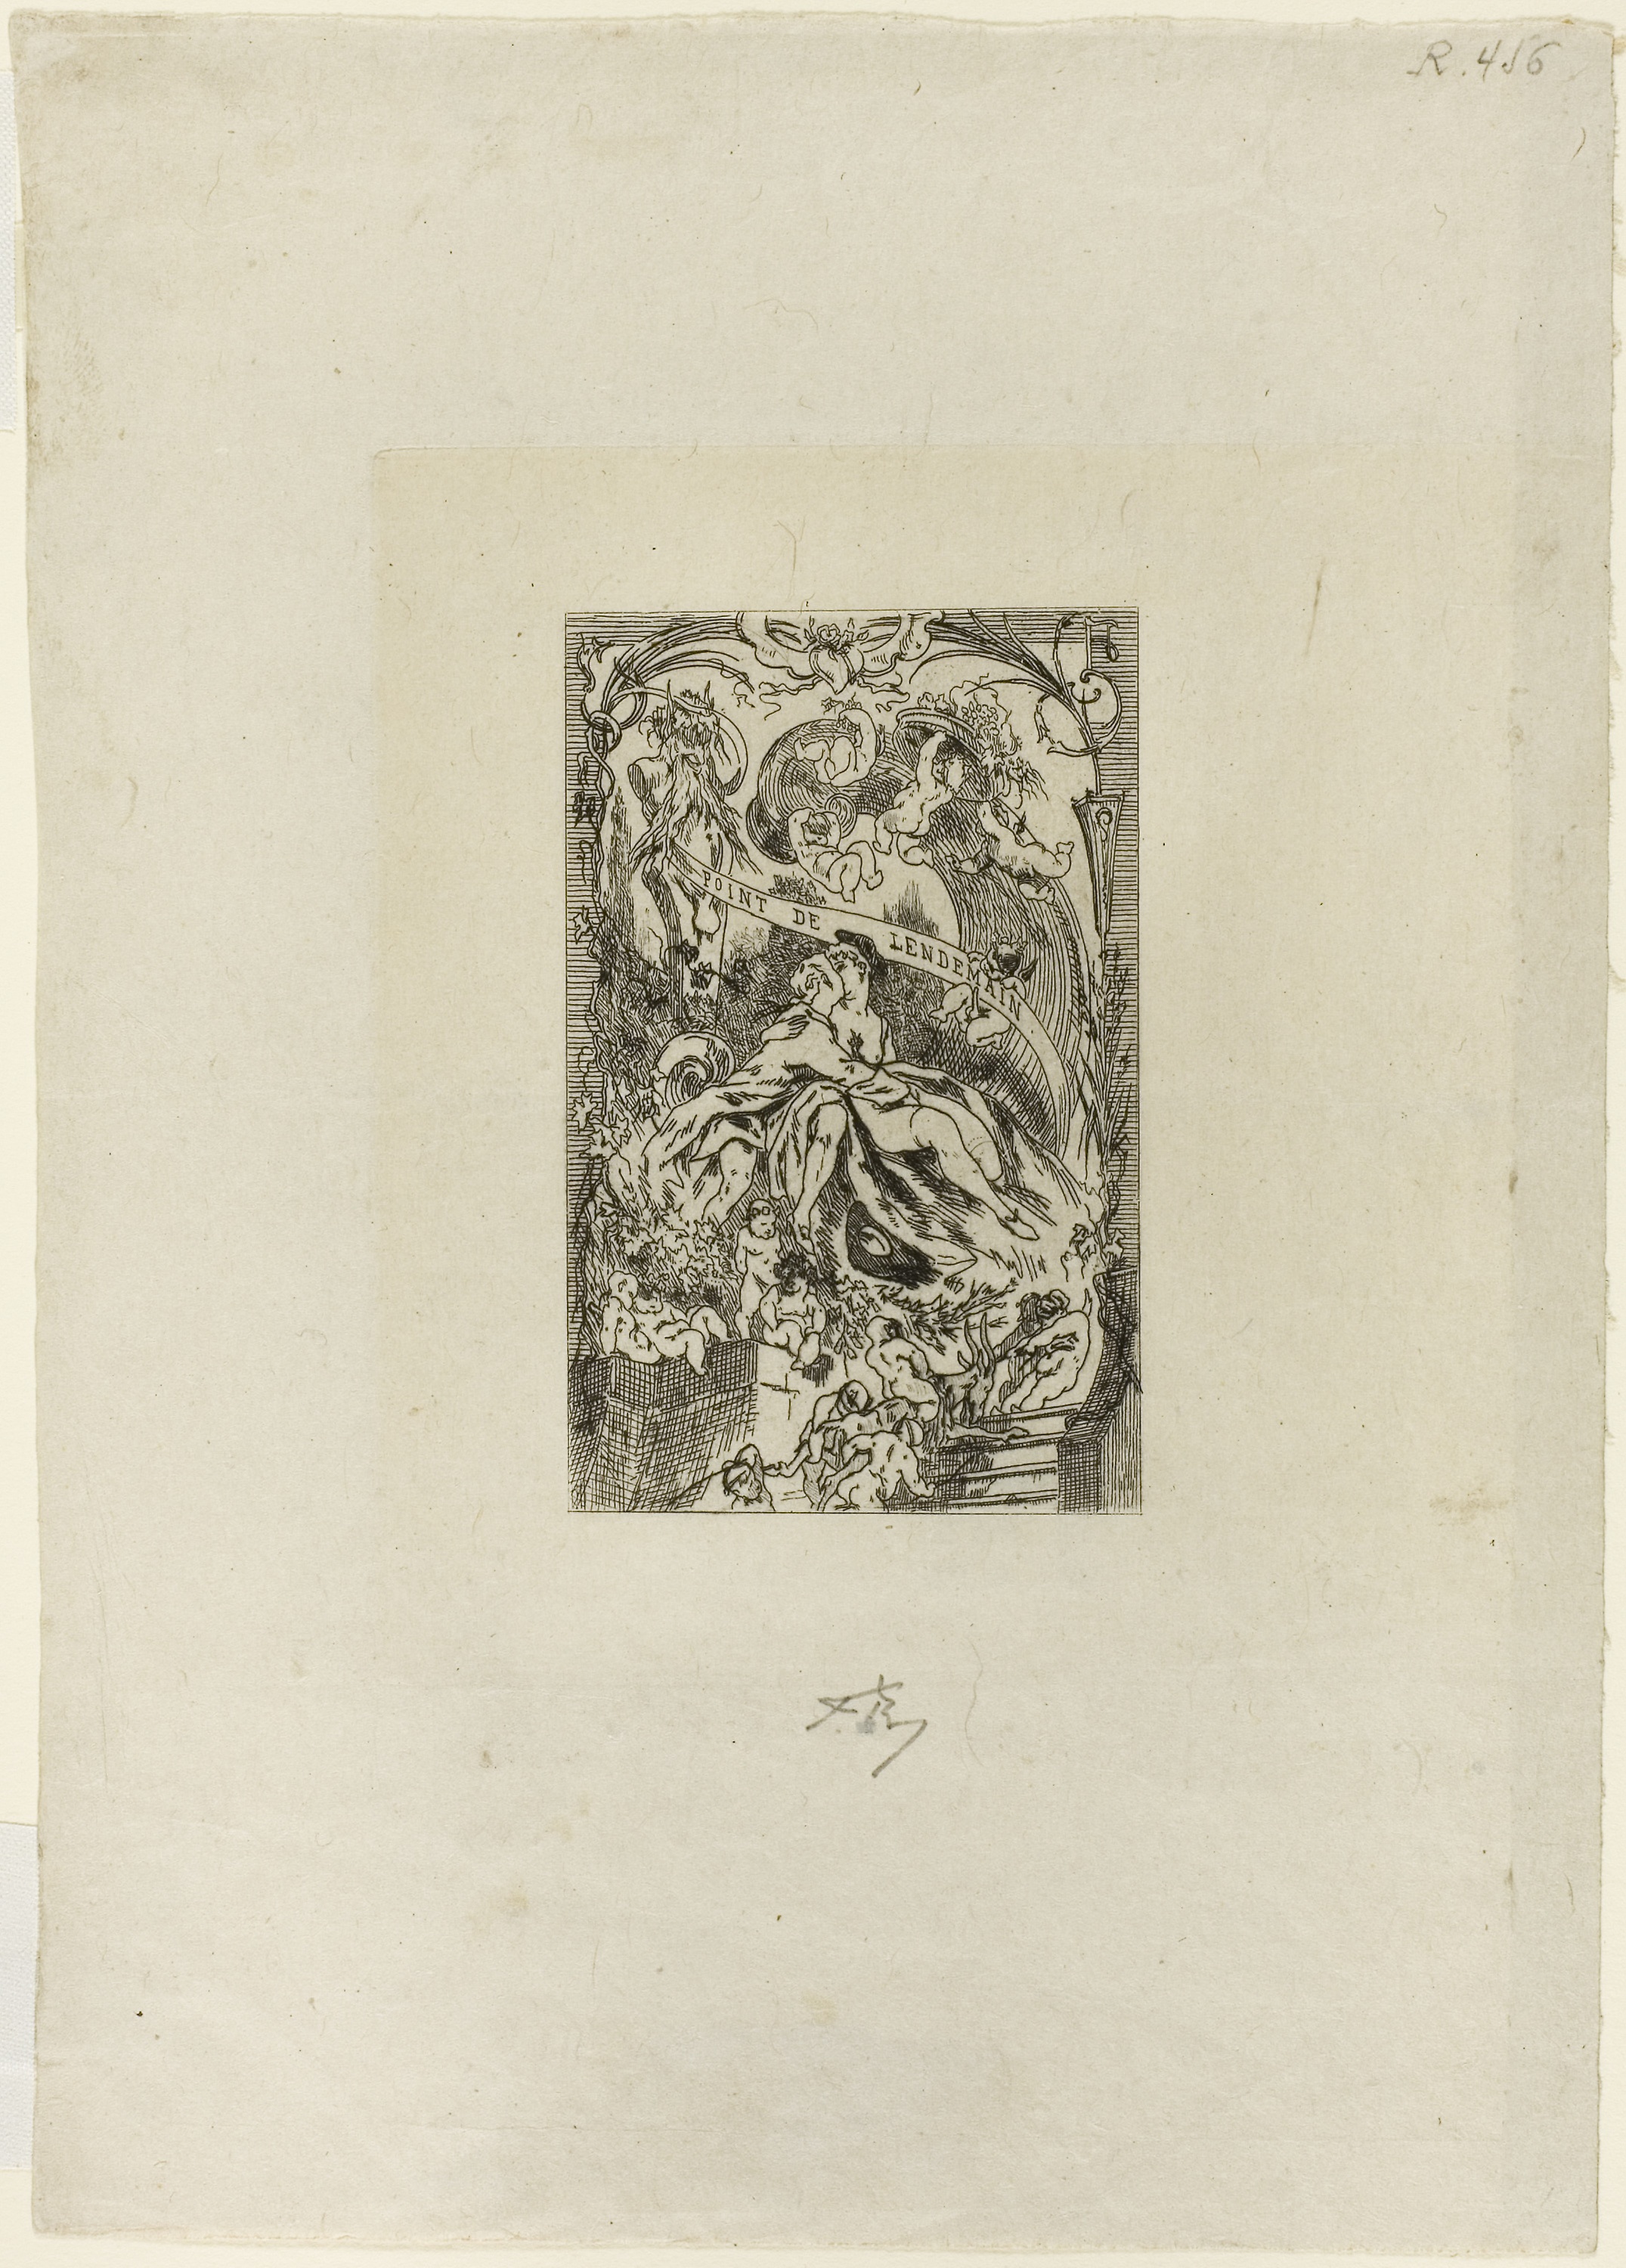
text, history, artwork, drawing, art, picture frame, font